Pre-Pottery Neolithic B

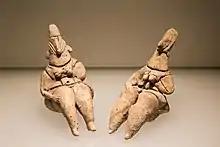
Yarmukian figurines, Yarmukian culture (5500–5000 BC), Pre-Pottery Neolithic B

Pre-Pottery Neolithic B fossils that were analysed for uniparentals via ancient DNA, were found to carry the Y-DNA (paternal) haplogroups E1b1b (2/7; ~29%), CT (2/7; ~29%), E(xE2,E1a,E1b1a1a1c2c3b1,E1b1b1b1a1,E1b1b1b2b) (1/7; ~14%), T(xT1a1,T1a2a) (1/7; ~14%), and H2 (1/7; ~14%). The CT clade was also observed in a Pre-Pottery Neolithic C specimen (1/1; 100%). Maternally, the rare basal haplogroup N* has been found among skeletal remains belonging to the Pre-Pottery Neolithic B, as have the mtDNA clades L3 and K.